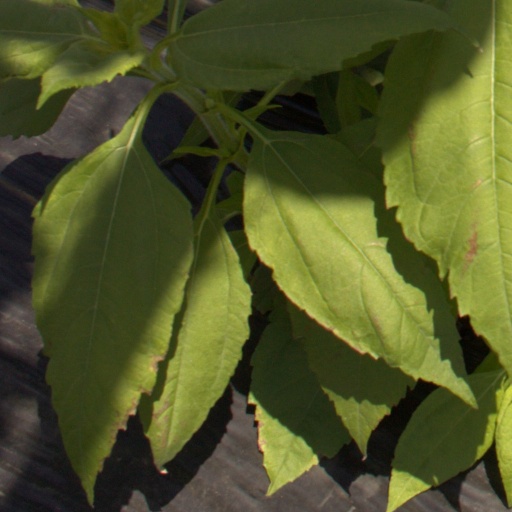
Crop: Jerusalem artichoke